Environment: real
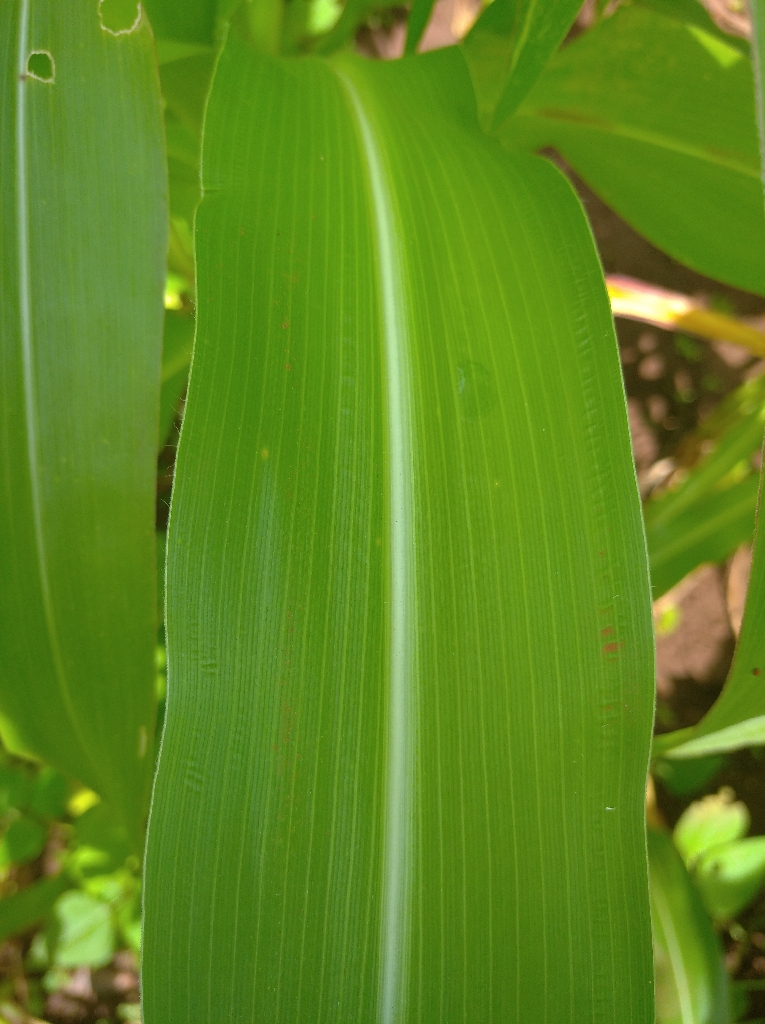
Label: healthy